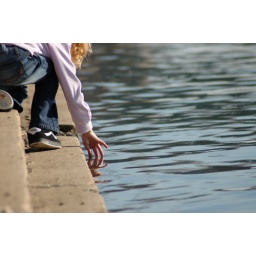
My daughter touching the water of the Susquehanna river in Harrisburg on an unusually warm February day.